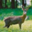
Label: deer